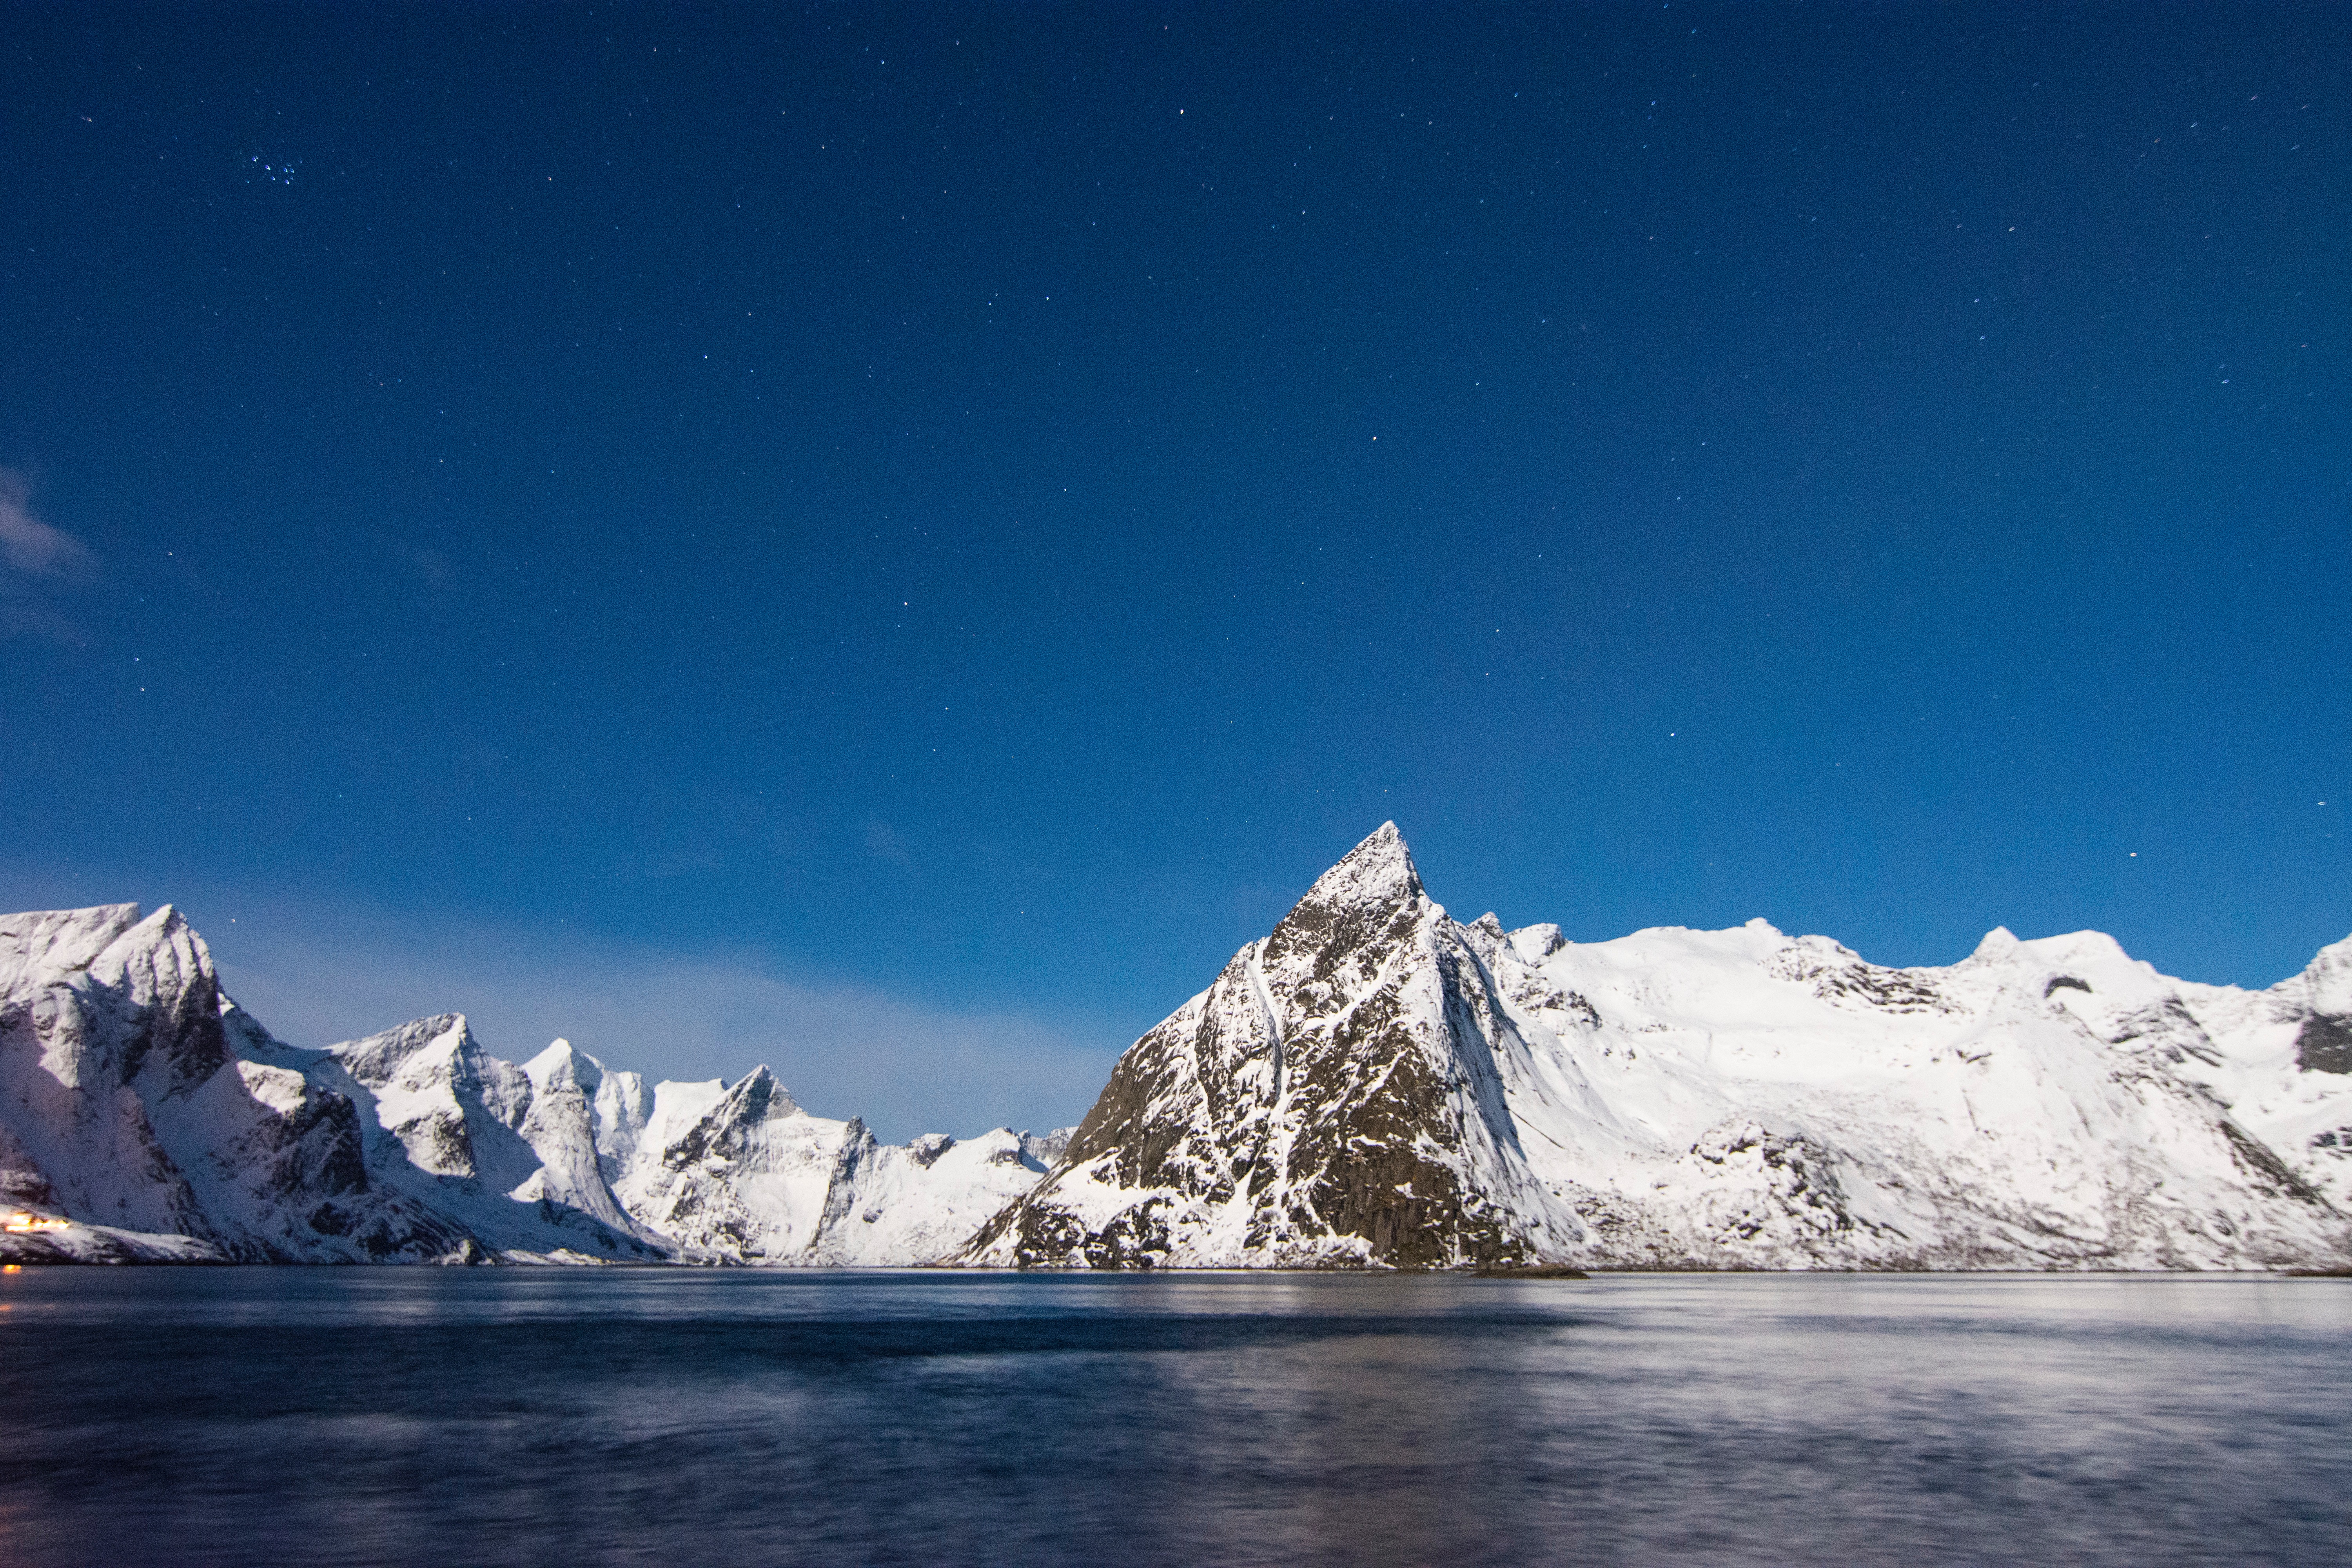
water, mountain, snow, winter, peak, mountain range, ice, glacier, arctic, iceberg, freezing, arctic ocean, mountainous landforms, glacial landform, geological phenomenon, ice cap, sea ice